Baudime Jam

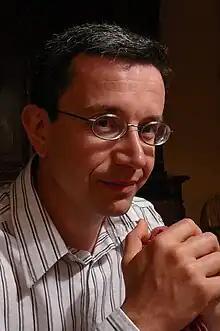

Baudime Jam (born 1972 in Clermont-Ferrand) is a French violist, composer and musicologist.